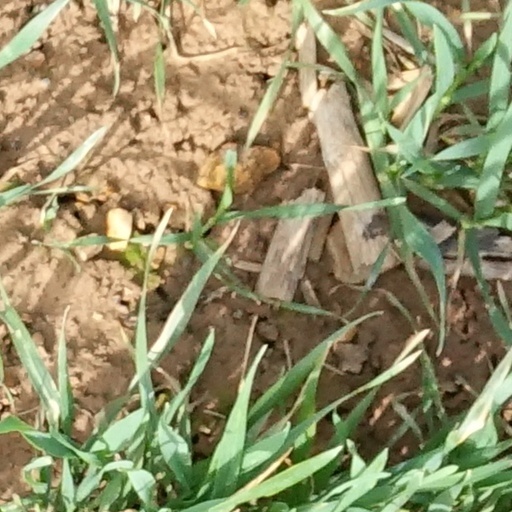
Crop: wheat